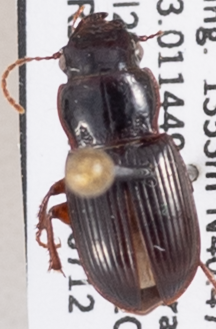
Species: Cratacanthus dubius
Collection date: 2023-07-12
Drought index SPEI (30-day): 1.444
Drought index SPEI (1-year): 1.01
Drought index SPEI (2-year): -0.746